Broad Town White Horse

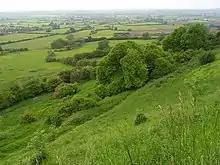
The view from the white horse.

Broad Town White Horse is a hill figure of a white horse located in the village of Broad Town, Wiltshire, England. One of eight canonical hill figures in Wiltshire depicting a white horse, it is carved into a 45° slope above Little Town Farmhouse and is visible for 20 miles. The horse is in size and composed of fine compacted chalk with well defined edges. Although its origin is uncertain, according to William Plenderleath, writing in 1885, it was cut in 1864 by a William Simmonds, who held the farm then. Simmonds claimed later that it had been his intention to enlarge the horse gradually over the years, but he had to give up the farm and so did not have the opportunity.